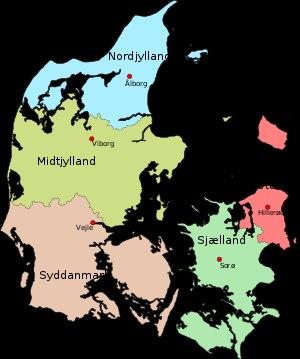
Le Danemark, en forme longue le royaume de Danemark ou le royaume du Danemark, est un pays d’Europe du Nord et de Scandinavie, dont le territoire métropolitain est situé au sud de la Norvège, de laquelle il est séparé par le Skagerrak ; au sud-sud-ouest de la Suède, le Kattégat faisant office de frontière naturelle avec cette dernière ; et au nord de l'Allemagne, seul pays avec lequel il partage une frontière terrestre. Sa capitale est Copenhague.
Une région est une collectivité territoriale décentralisée du Royaume du Danemark. Elle constitue le premier échelon de l'administration territoriale du pays, le deuxième étant la commune.
Cette page dresse la liste des dirigeants des régions danoises. Ces cinq régions ont succédé aux 13 départements et aux 3 communes à statut spécial le 1ᵉʳ janvier 2007. Leur dirigeant porte le titre de regionsrådsformand, qui signifie littéralement « président du conseil régional » en danois. Les dirigeants des deux territoires autonomes danois sont également indiqués.